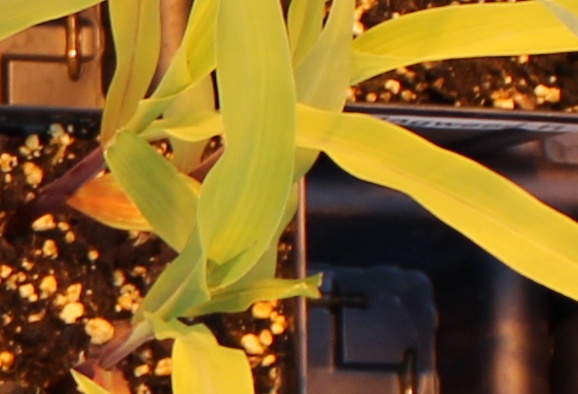
Label: Corn